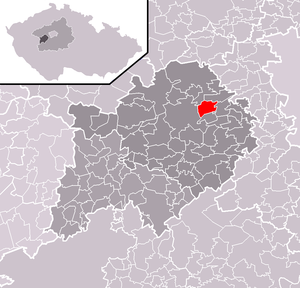
Vráž est une commune du district de Beroun, dans la région de Bohême-Centrale, en République tchèque. Sa population s'élevait à 1 193 habitants en 2020.